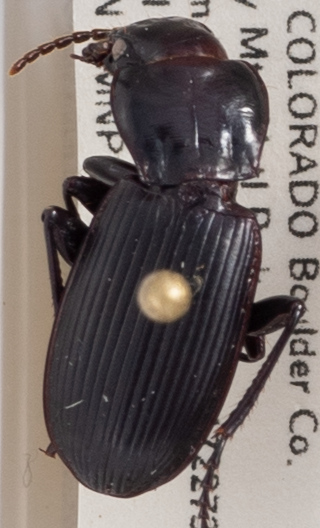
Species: Pterostichus protractus
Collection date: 2020-06-23
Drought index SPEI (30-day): -0.62
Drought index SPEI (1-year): -0.9
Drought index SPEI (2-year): -0.8